Mary McLean

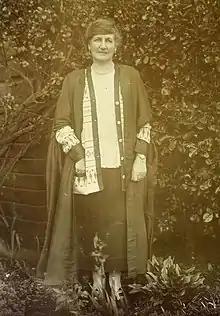
Mary McLean

Mary Jane McLean (4 April 1866 – 9 February 1949) was a New Zealand school principal. She was born in Timaru, New Zealand, on 4 April 1866. She was principal of Wellington Girls' College from 1900 to 1926, when she retired. She was appointed a Commander of the Order of the British Empire (CBE) in the 1928 King's Birthday Honours.